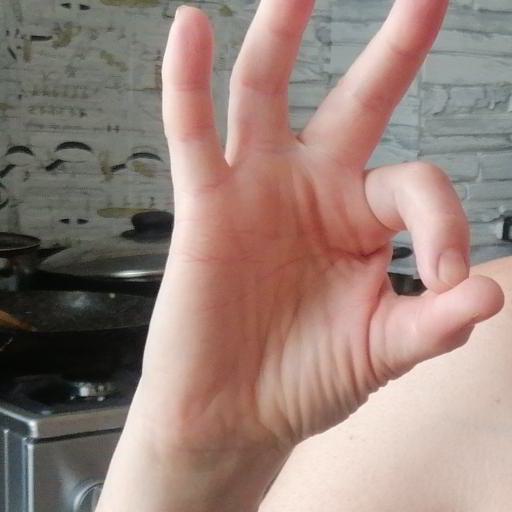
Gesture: ok